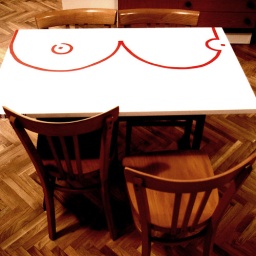
my artwork on our kitchen table in Novi Sad